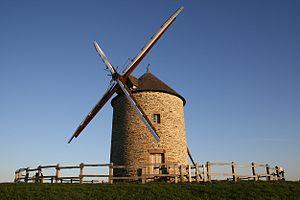
Le moulin de Moidrey (Manche, Basse-Normandie, France), sur une colline offrant une vue panoramique de la baie du Mont Saint-Michel. Italiano: Mulino a vento di Moidrey, in Normandia, Francia. Tiếng Việt: Một cối xay gió ở Normandie, Pháp.
Le sentier de grande randonnée 34 est un sentier littoral qui part du Mont-Saint-Michel pour se terminer à Saint-Nazaire. Il longe quasiment l'intégralité de la côte de la région Bretagne à partir du Mont Saint-Michel et, au-delà de la limite entre le Morbihan et la Loire-Atlantique, va jusqu'à l'embouchure de la Loire. Il s'étend sur 1 700 km.
Le moulin de Moidrey est un moulin à vent érigé à Pontorson, France.
Moidrey est une ancienne commune française du département de la Manche et la région Normandie, associée à Pontorson du 1ᵉʳ janvier 1973 au 31 décembre 2015, puis intégrée définitivement à la commune déléguée de Pontorson.